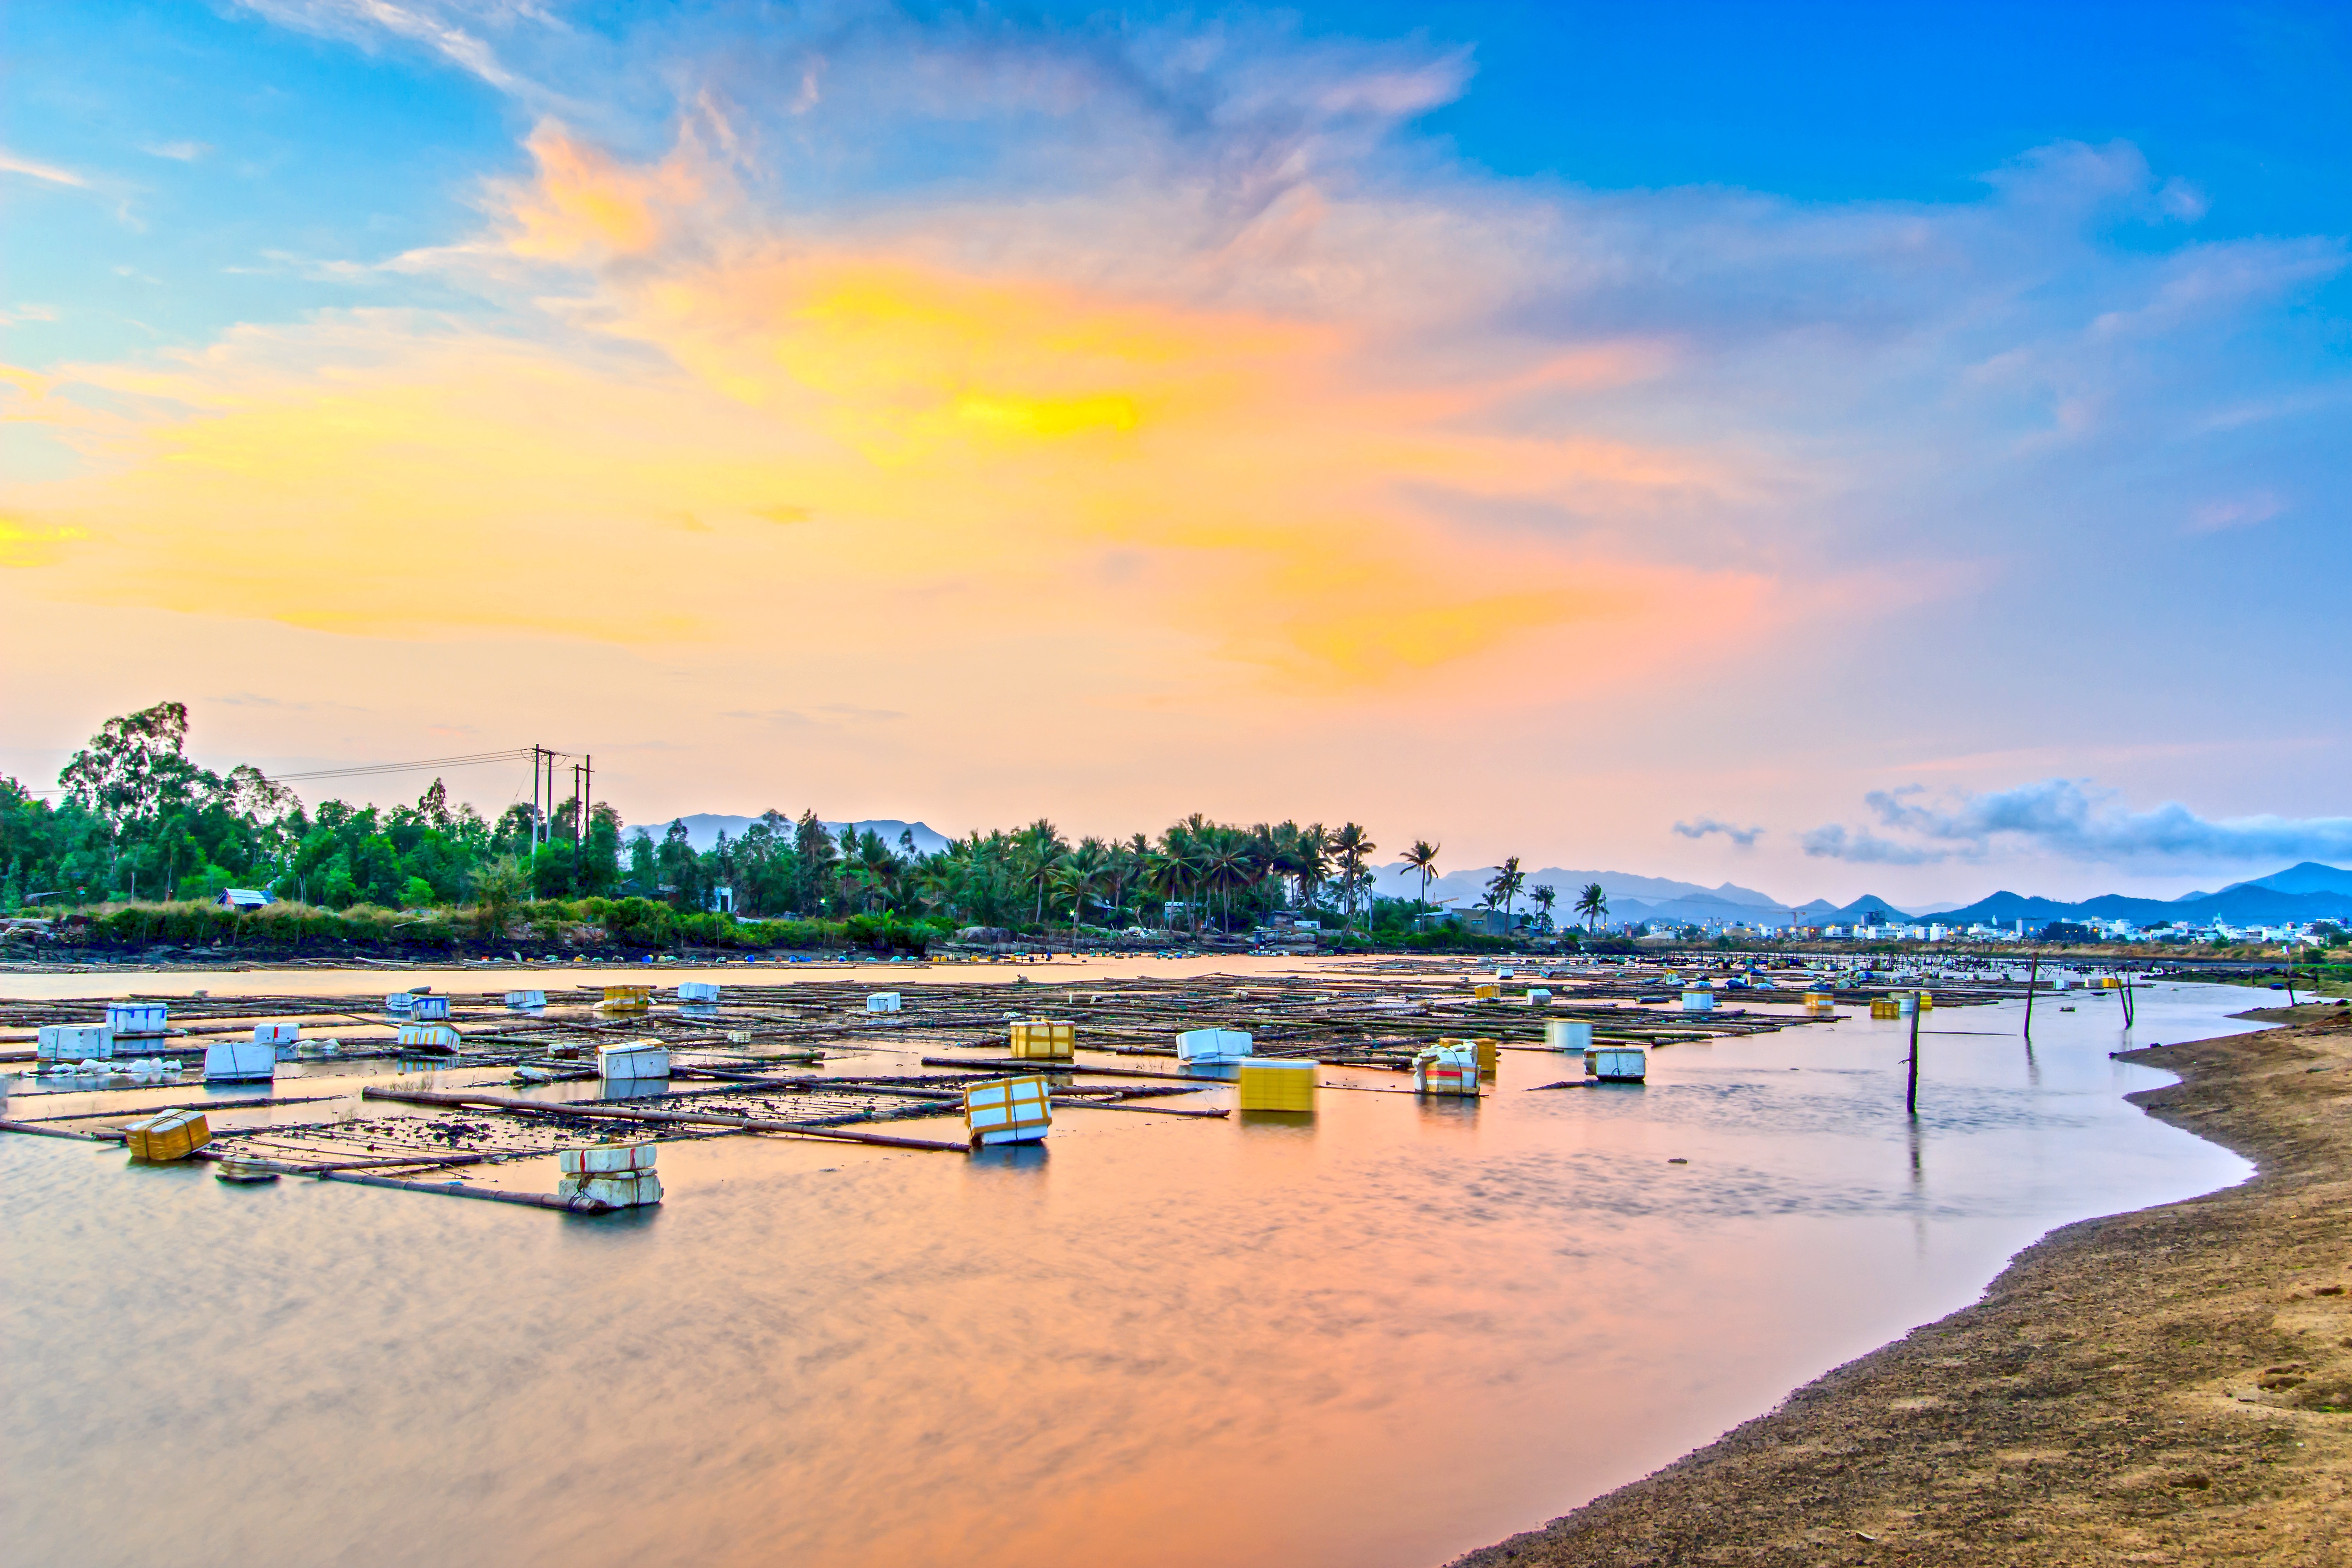
beach, sea, coast, ocean, horizon, sky, sunrise, sunset, shore, dawn, home, vacation, male, dusk, evening, reflection, bay, marina, page, body of water, write, new, the sea, than, ho ng, the average